Incognito (band)

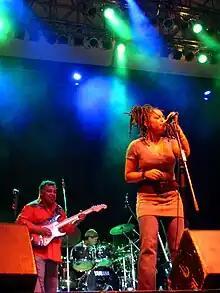
Incognito in Bangkok in 2005

Incognito is a British acid jazz band. Their debut album, "Jazz Funk", was released in 1981.